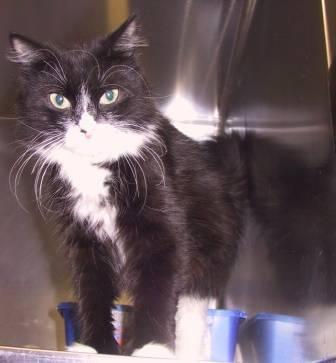
cat